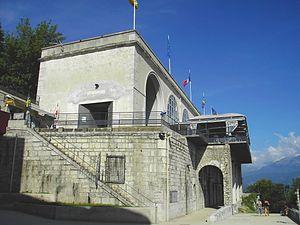
Restaurant du téléphérique - Site de la Bastille - Grenoble
La Bastille est un fort militaire surplombant de 264 mètres la ville de Grenoble. Édifié durant la première partie du XIXᵉ siècle et culminant à 476 mètres d'altitude sur les derniers contreforts du massif de la Chartreuse, il a remplacé une première fortification construite à la fin du XVIᵉ siècle.